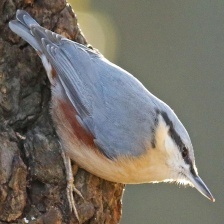
Species: CRESTED NUTHATCH
Scientific name: SITTA CAROLINENSIS